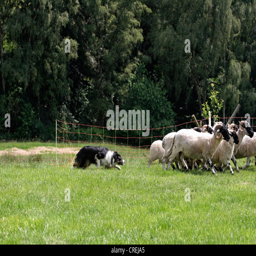
animal , shepherding sheep on a meadow